Paul Cosford

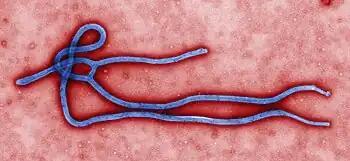
Ebola virus virion

Cosford joined PHE in October 2012, and was appointed its Medical Director and Director for Health Protection, serving PHE in this position from April 2013 to 2019. His role at PHE meant that he was responsible for advising on services to prevent and control infectious diseases and for preparations and responses to public health emergencies. Following the first nine months of PHE, he told the Health Committee that it had responded to around 4,500 incidents. Subsequently, his career spanned the responses to ten new disease organisms, including Zika, Mers, monkeypox, and ebola.